Whiplash (Marvel Comics)

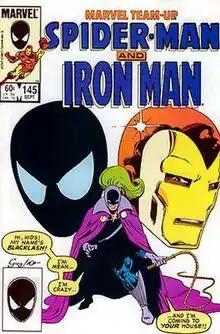
Blacklash (center) features on the cover of "Marvel Team-Up" #145 (Sept. 1984), art by Greg LaRocque

Whiplash is the name of multiple supervillains appearing in American comic books published by Marvel Comics. They are commonly depicted as members of Iron Man's rogues gallery. Mickey Rourke portrayed Whiplash in the Marvel Cinematic Universe film "Iron Man 2" (2010).